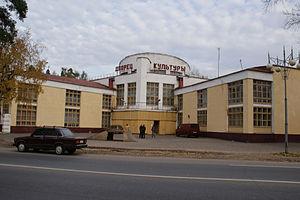
Likino-Douliovo est une ville de l'oblast de Moscou, en Russie, dans le raïon Orekhovo-Zouïevski. Sa population s'élevait à 30 683 habitants en 2014.